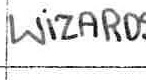
Label: Wizards